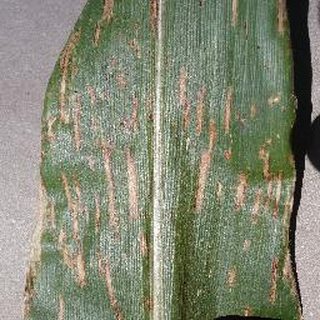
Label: corn_cercospora_leaf_spot